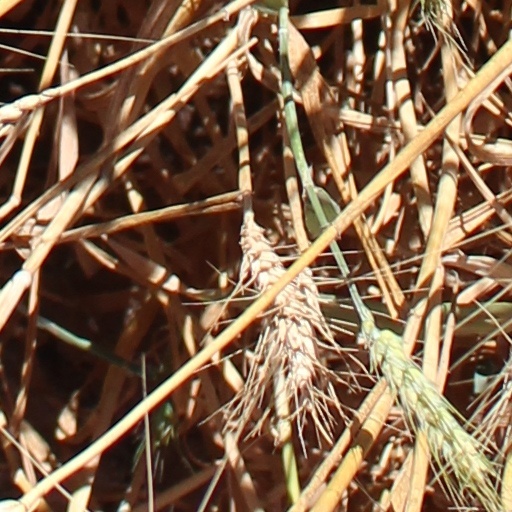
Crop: wheat